Aerial bombing of cities

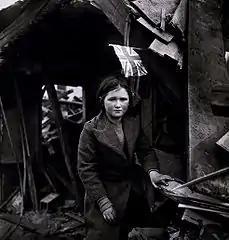
Aftermath of V-2 bombing at Battersea, London, 27 January 1945.

During the Manchurian Incident of 1931, the Japanese widely used airplanes to indiscriminately bomb key targets and cities, such as Mukden. After the Marco Polo Bridge Incident, the Imperial Japanese Army Air Service, in conjunction with the Imperial Japanese Navy Air Service, began relentlessly bombing Shanghai, Beijing (Peking), Tianjin (Tientsin) and several cities on the Chinese coast from the beginning of the Second Sino-Japanese War in 1937.